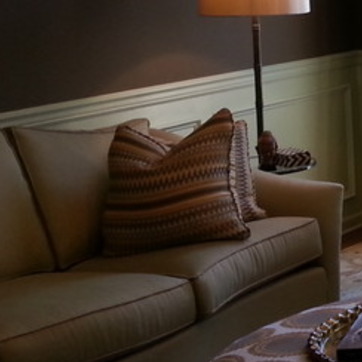
Material: fabric